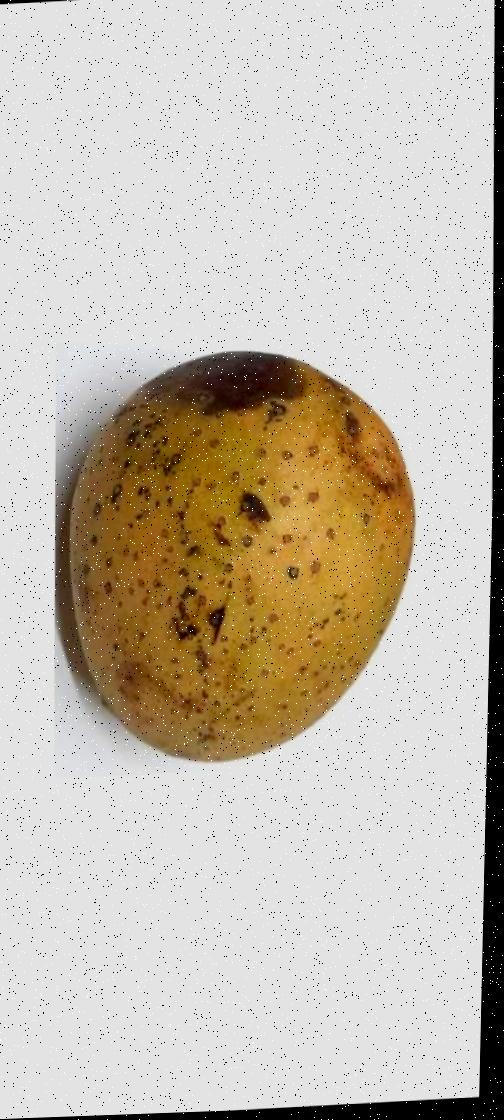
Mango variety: Gourmoti